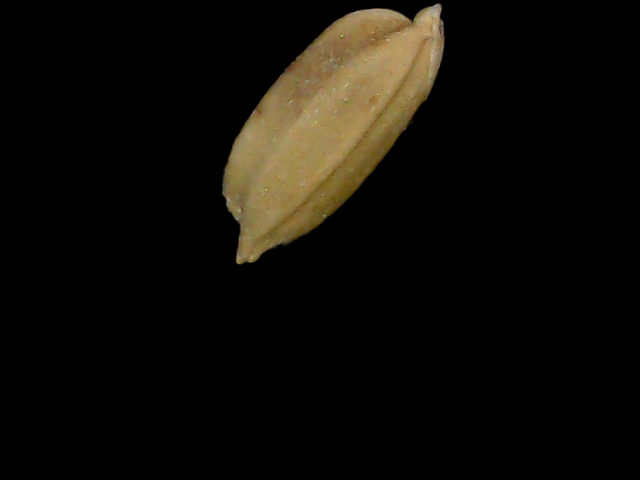
Rice variety: Bd76